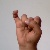
The image shows a hand gesture representing the letter 'I' in Indian Sign Language.